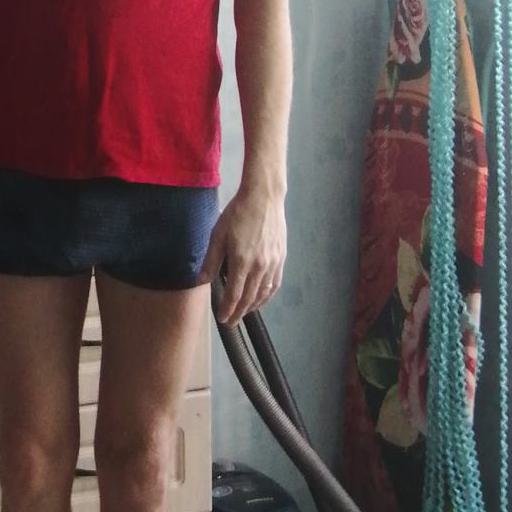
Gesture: no_gesture